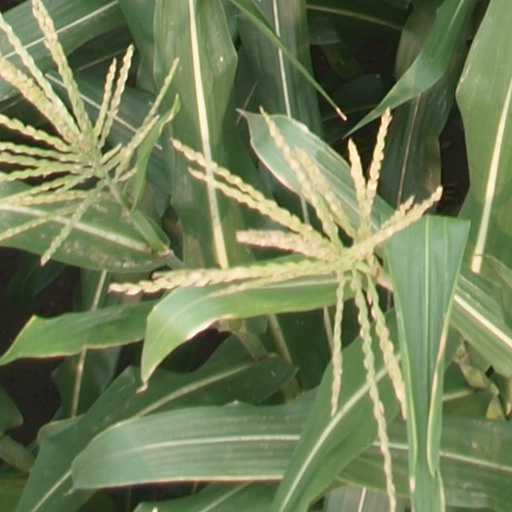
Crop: maize; corn